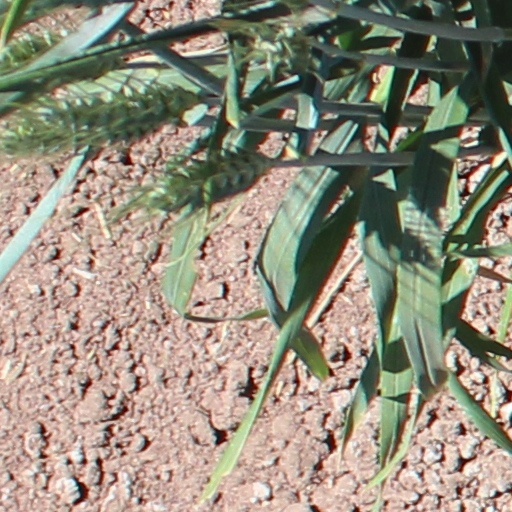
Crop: wheat